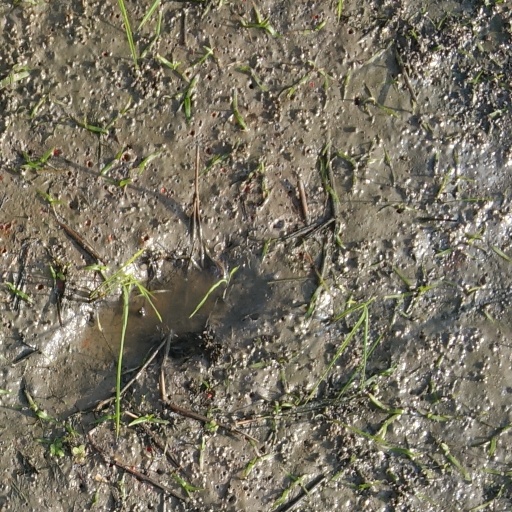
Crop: rice